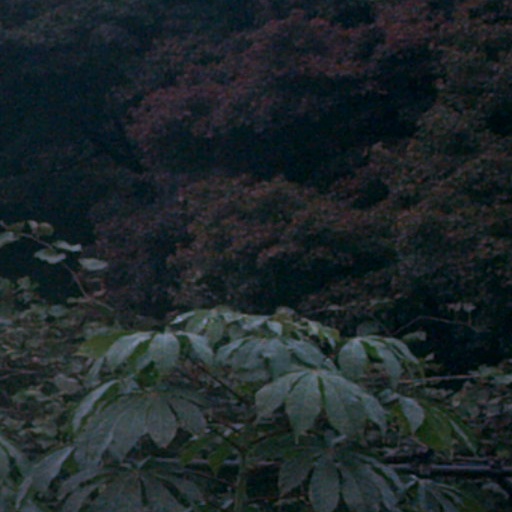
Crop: cassava